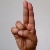
The image shows a hand gesture representing the letter 'U' in Indian Sign Language.